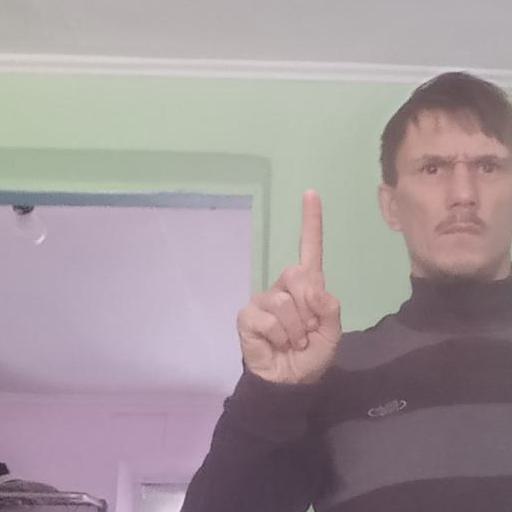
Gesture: one